Şöhrat Söýünow

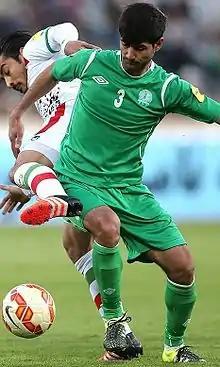
Söýünow with Turkmenistan in 2015

Shohrat Agamyradovich Soyunov (born 8 March 1992) is a Turkmen professional footballer currently playing for FC Ahal in the Ýokary Liga. He is member of the Turkmenistan national team. He plays as a centre-back.